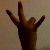
The image shows a hand gesture representing the number 7 in Indian Sign Language.